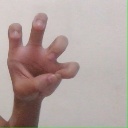
अक्षर: छ